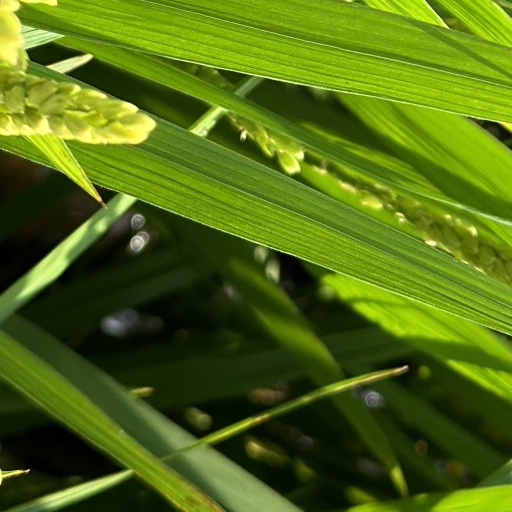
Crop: rice